Hùng King Temple (Cần Thơ)

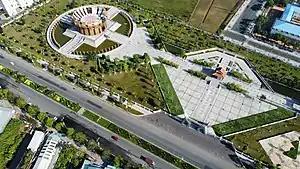
Aerial view of the Hùng King Temple

The Hùng King Temple is a facility to worship Hung King located in Can Tho, Vietnam. The temple has an area of more than 39,000 square meters, started construction in June 2019 and was inaugurated on April 6, 2022. The main temple is surrounded by a round lake on a square base, symbolizing the philosophy of "round sky and square earth", then surrounded by 18 bows symbolizing the 18 generations of Hung Kings. Inside the lake there are 54 stone pillars, symbolizing the community of 54 ethnic groups in Vietnam, and also demonstrating the combination of river and water culture in the Mekong Delta.